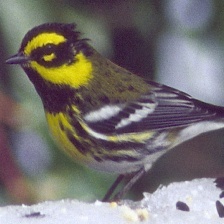
Species: TOWNSENDS WARBLER
Scientific name: SETOPHAGA TOWNSENDI